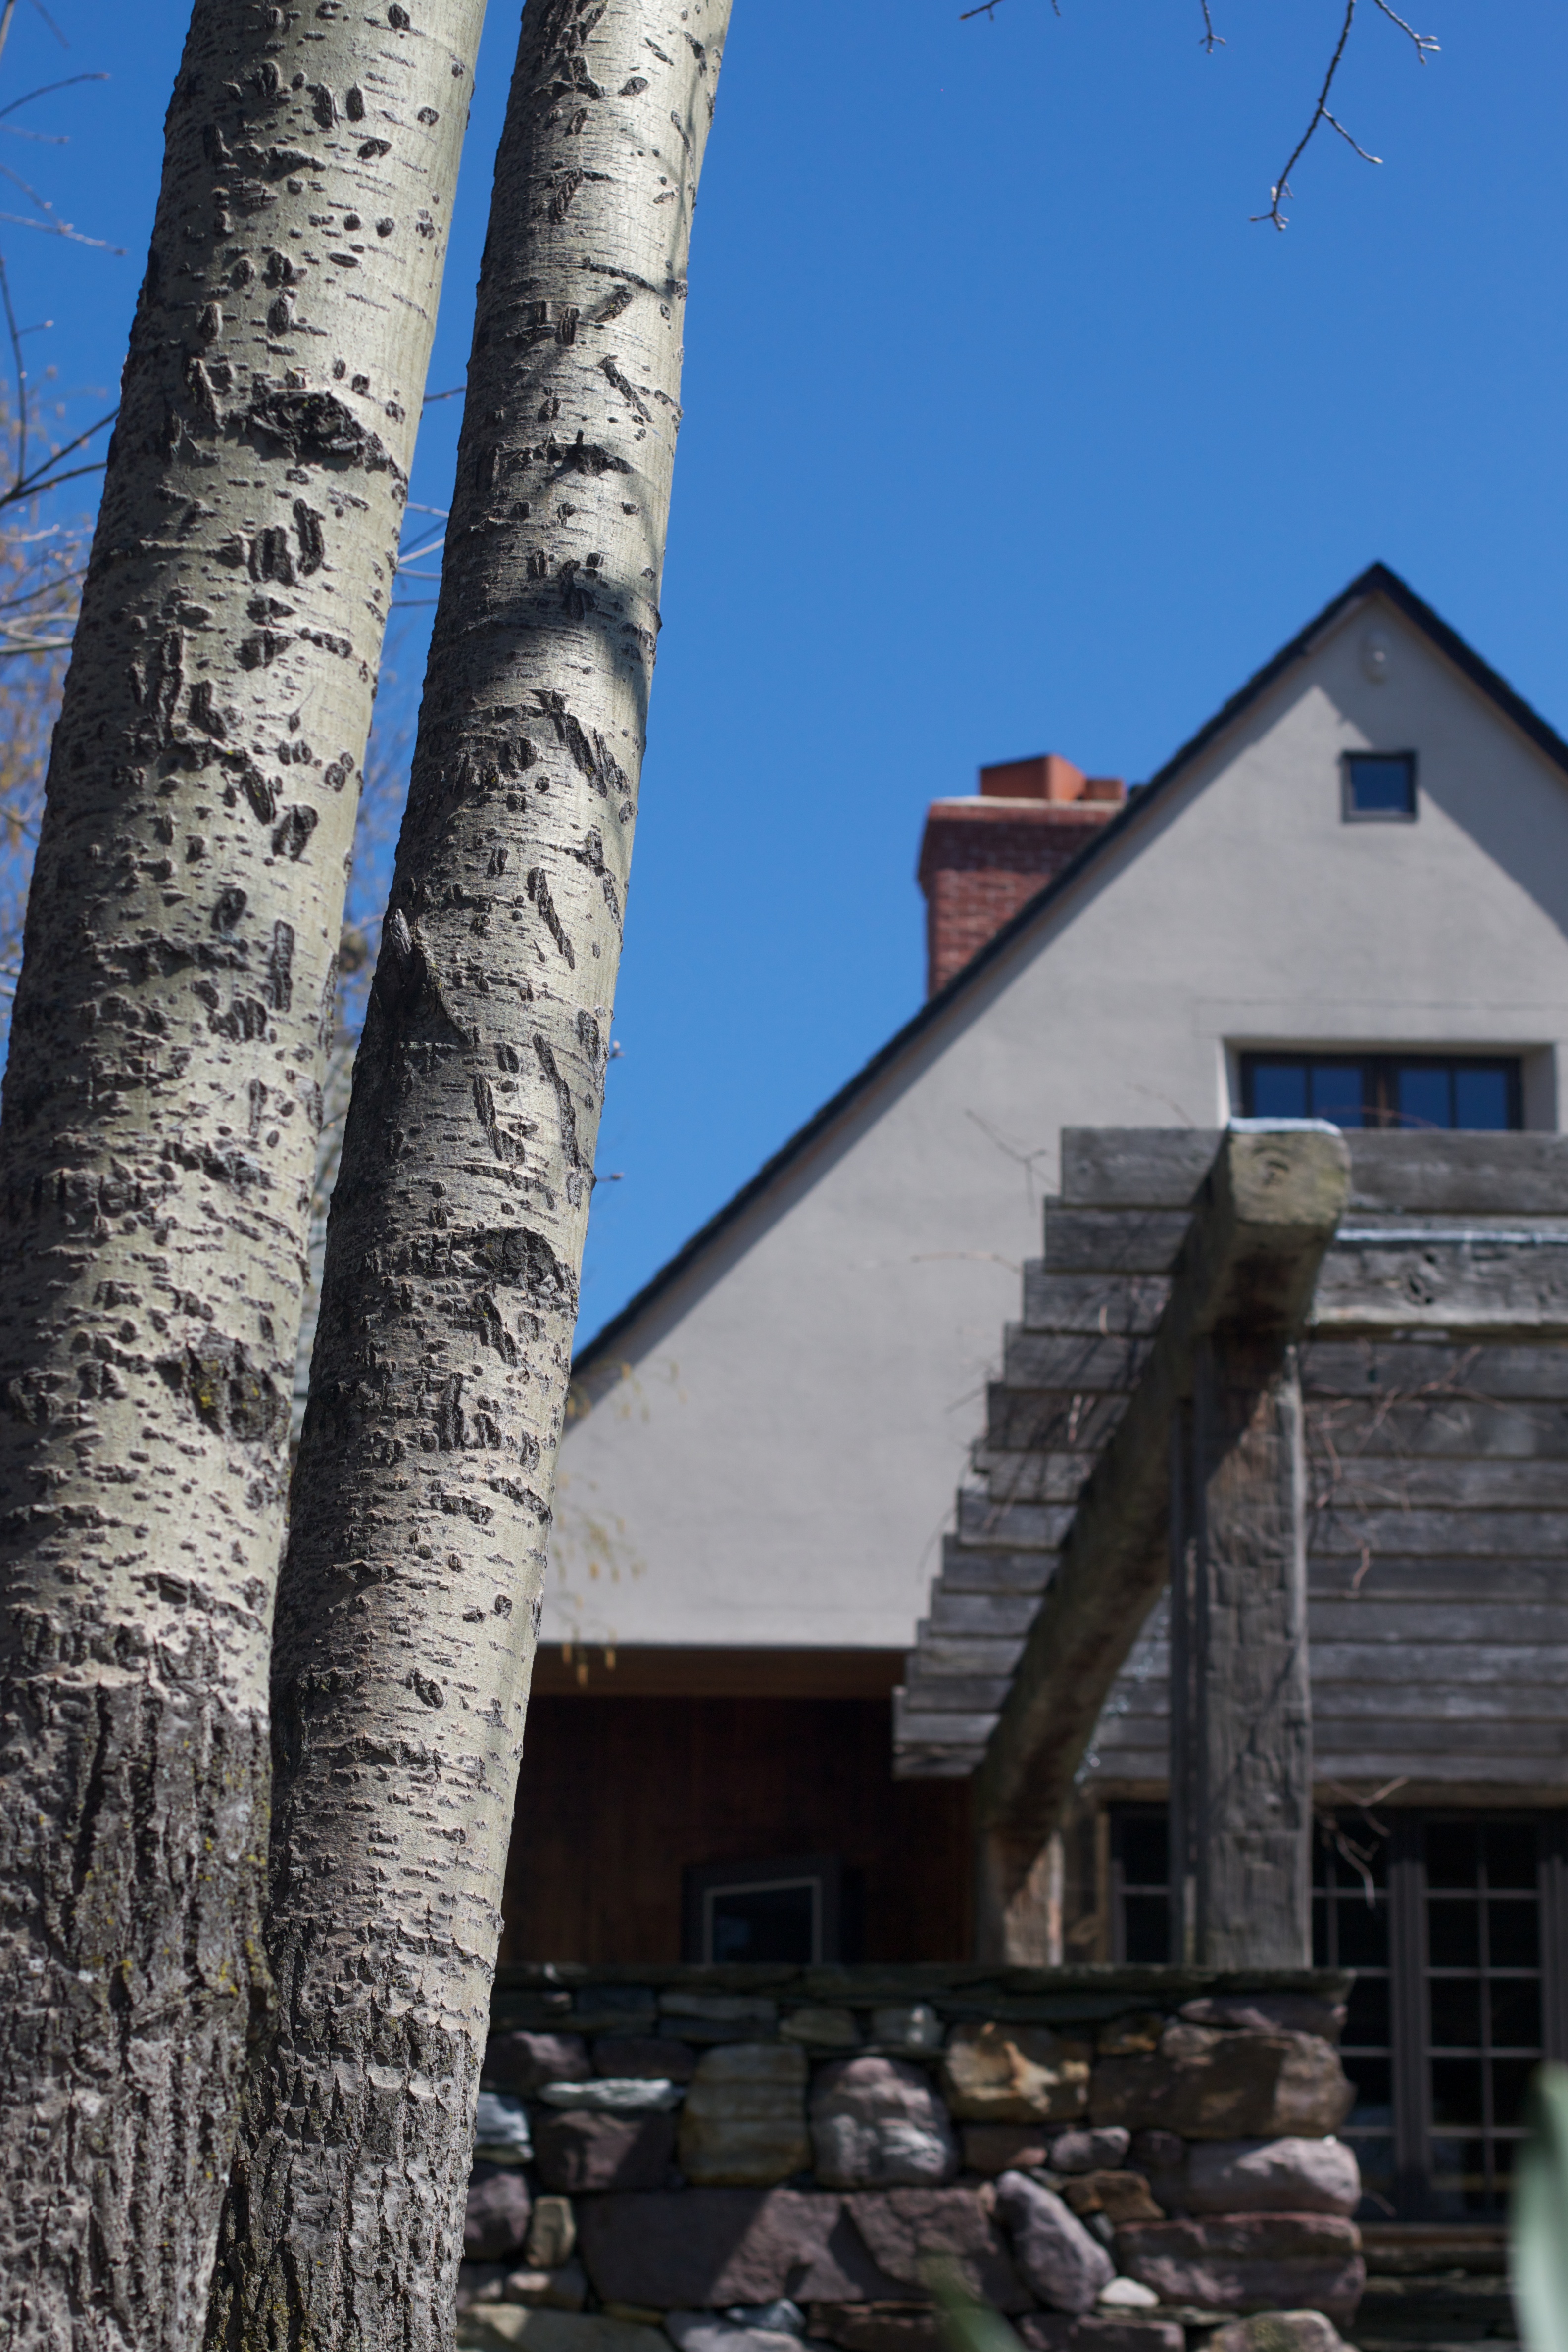
tree, architecture, structure, wood, house, roof, home, wall, column, tower, landmark, facade, ruins, outdoor structure